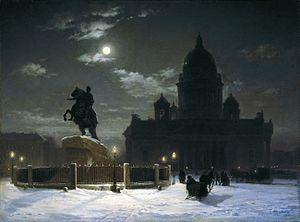
Vue de la statue équestre de Pierre le Grand sur la place du Sénat à Saint-Pétersbourg est un tableau de Vassili Sourikov réalisé en deux versions en 1870. Ce tableau est considéré comme le premier travail indépendant réalisé pendant sa période de formation à Saint-Pétersbourg. Les deux versions sont proches mais pas identiques ; les différences concernent surtout la couleur et la composition. La version antérieure se trouve dans la collection du Musée d'État des Beaux-Arts de Krasnoïarsk-Vassili Sourikov, et la version ultérieure au Musée russe. Les dimensions sont, pour la première, 53 × 71 cm et, pour la seconde toile, 52 × 71 cm. Il s'agit de deux toiles peintes à l'huile.